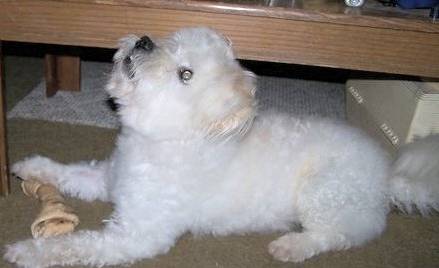
Label: dog